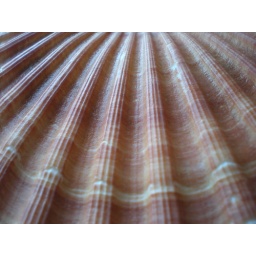
I found this lovely treasure on Poetto beach in Sardinia last year. It's been on my bathroom shelf ever since